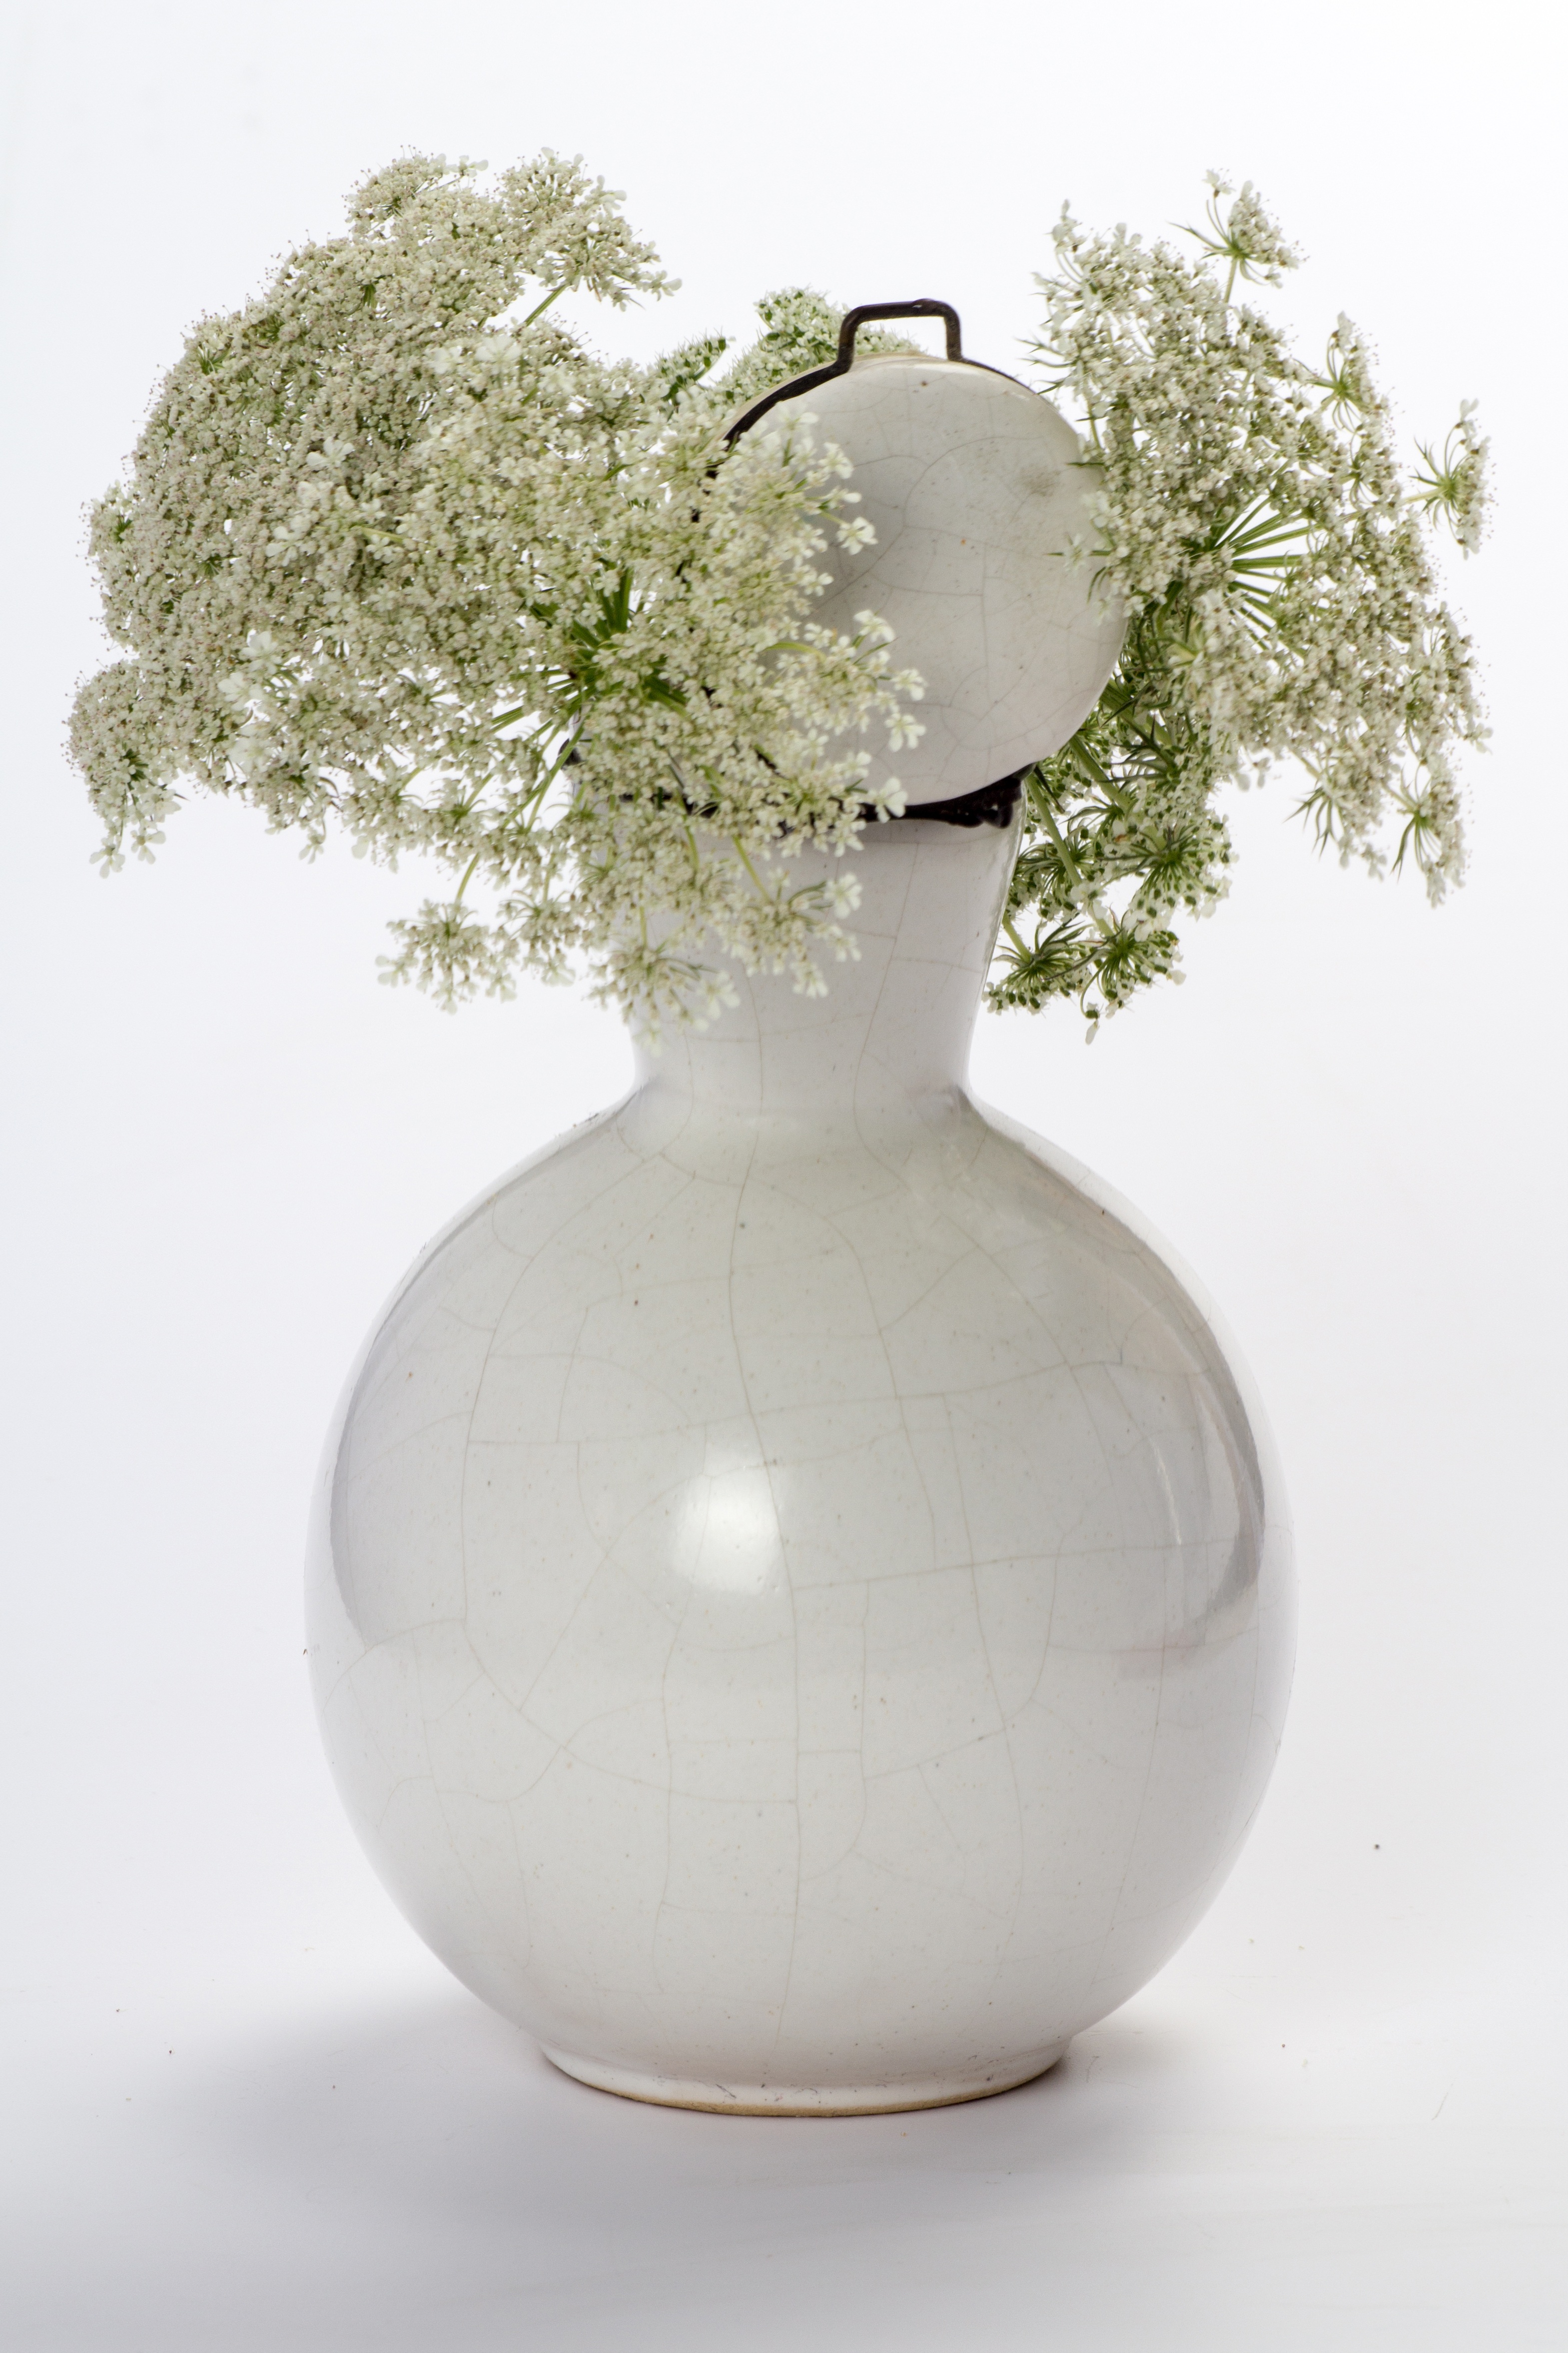
white, flower, vase, ceramic, still life, wild flower, flowers, art, flowerpot, urn